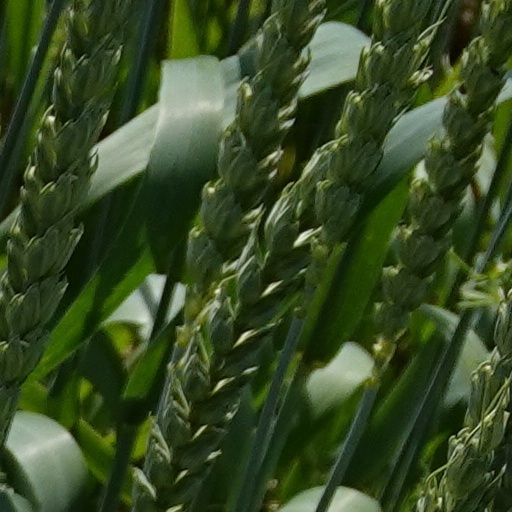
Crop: wheat